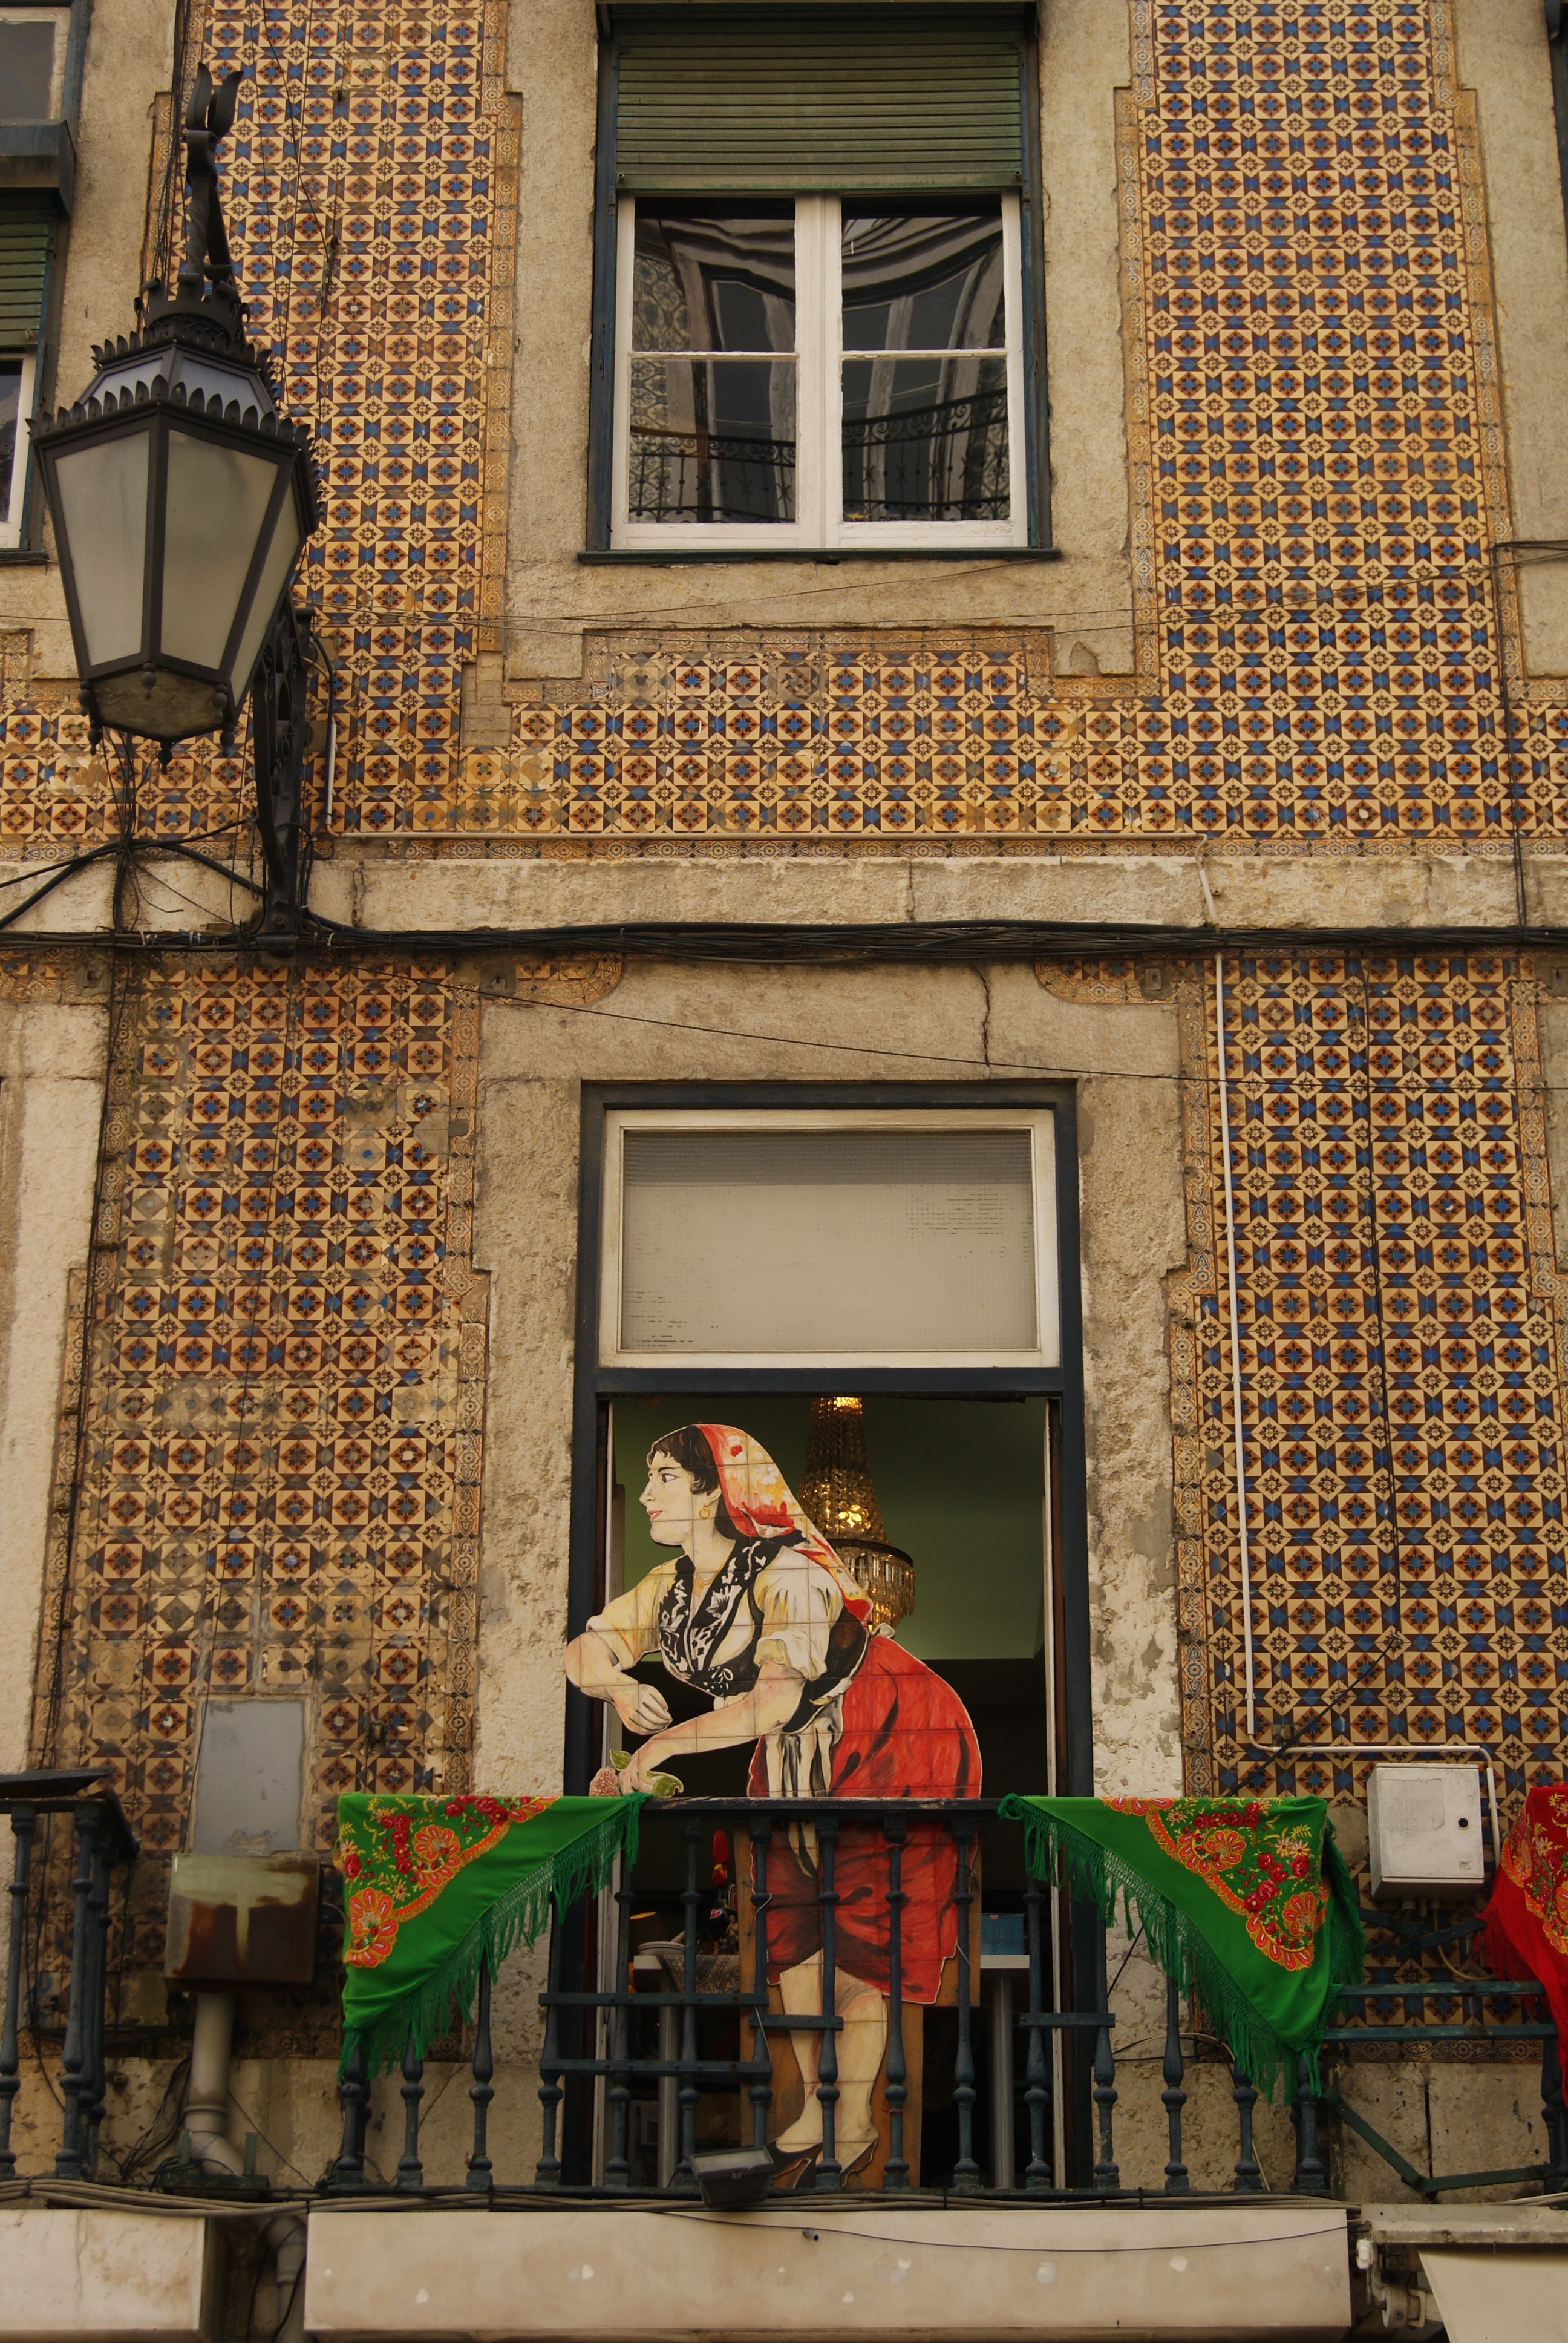
road, street, house, window, home, wall, balcony, facade, portugal, lisbon, turism, neighbourhood, urban area